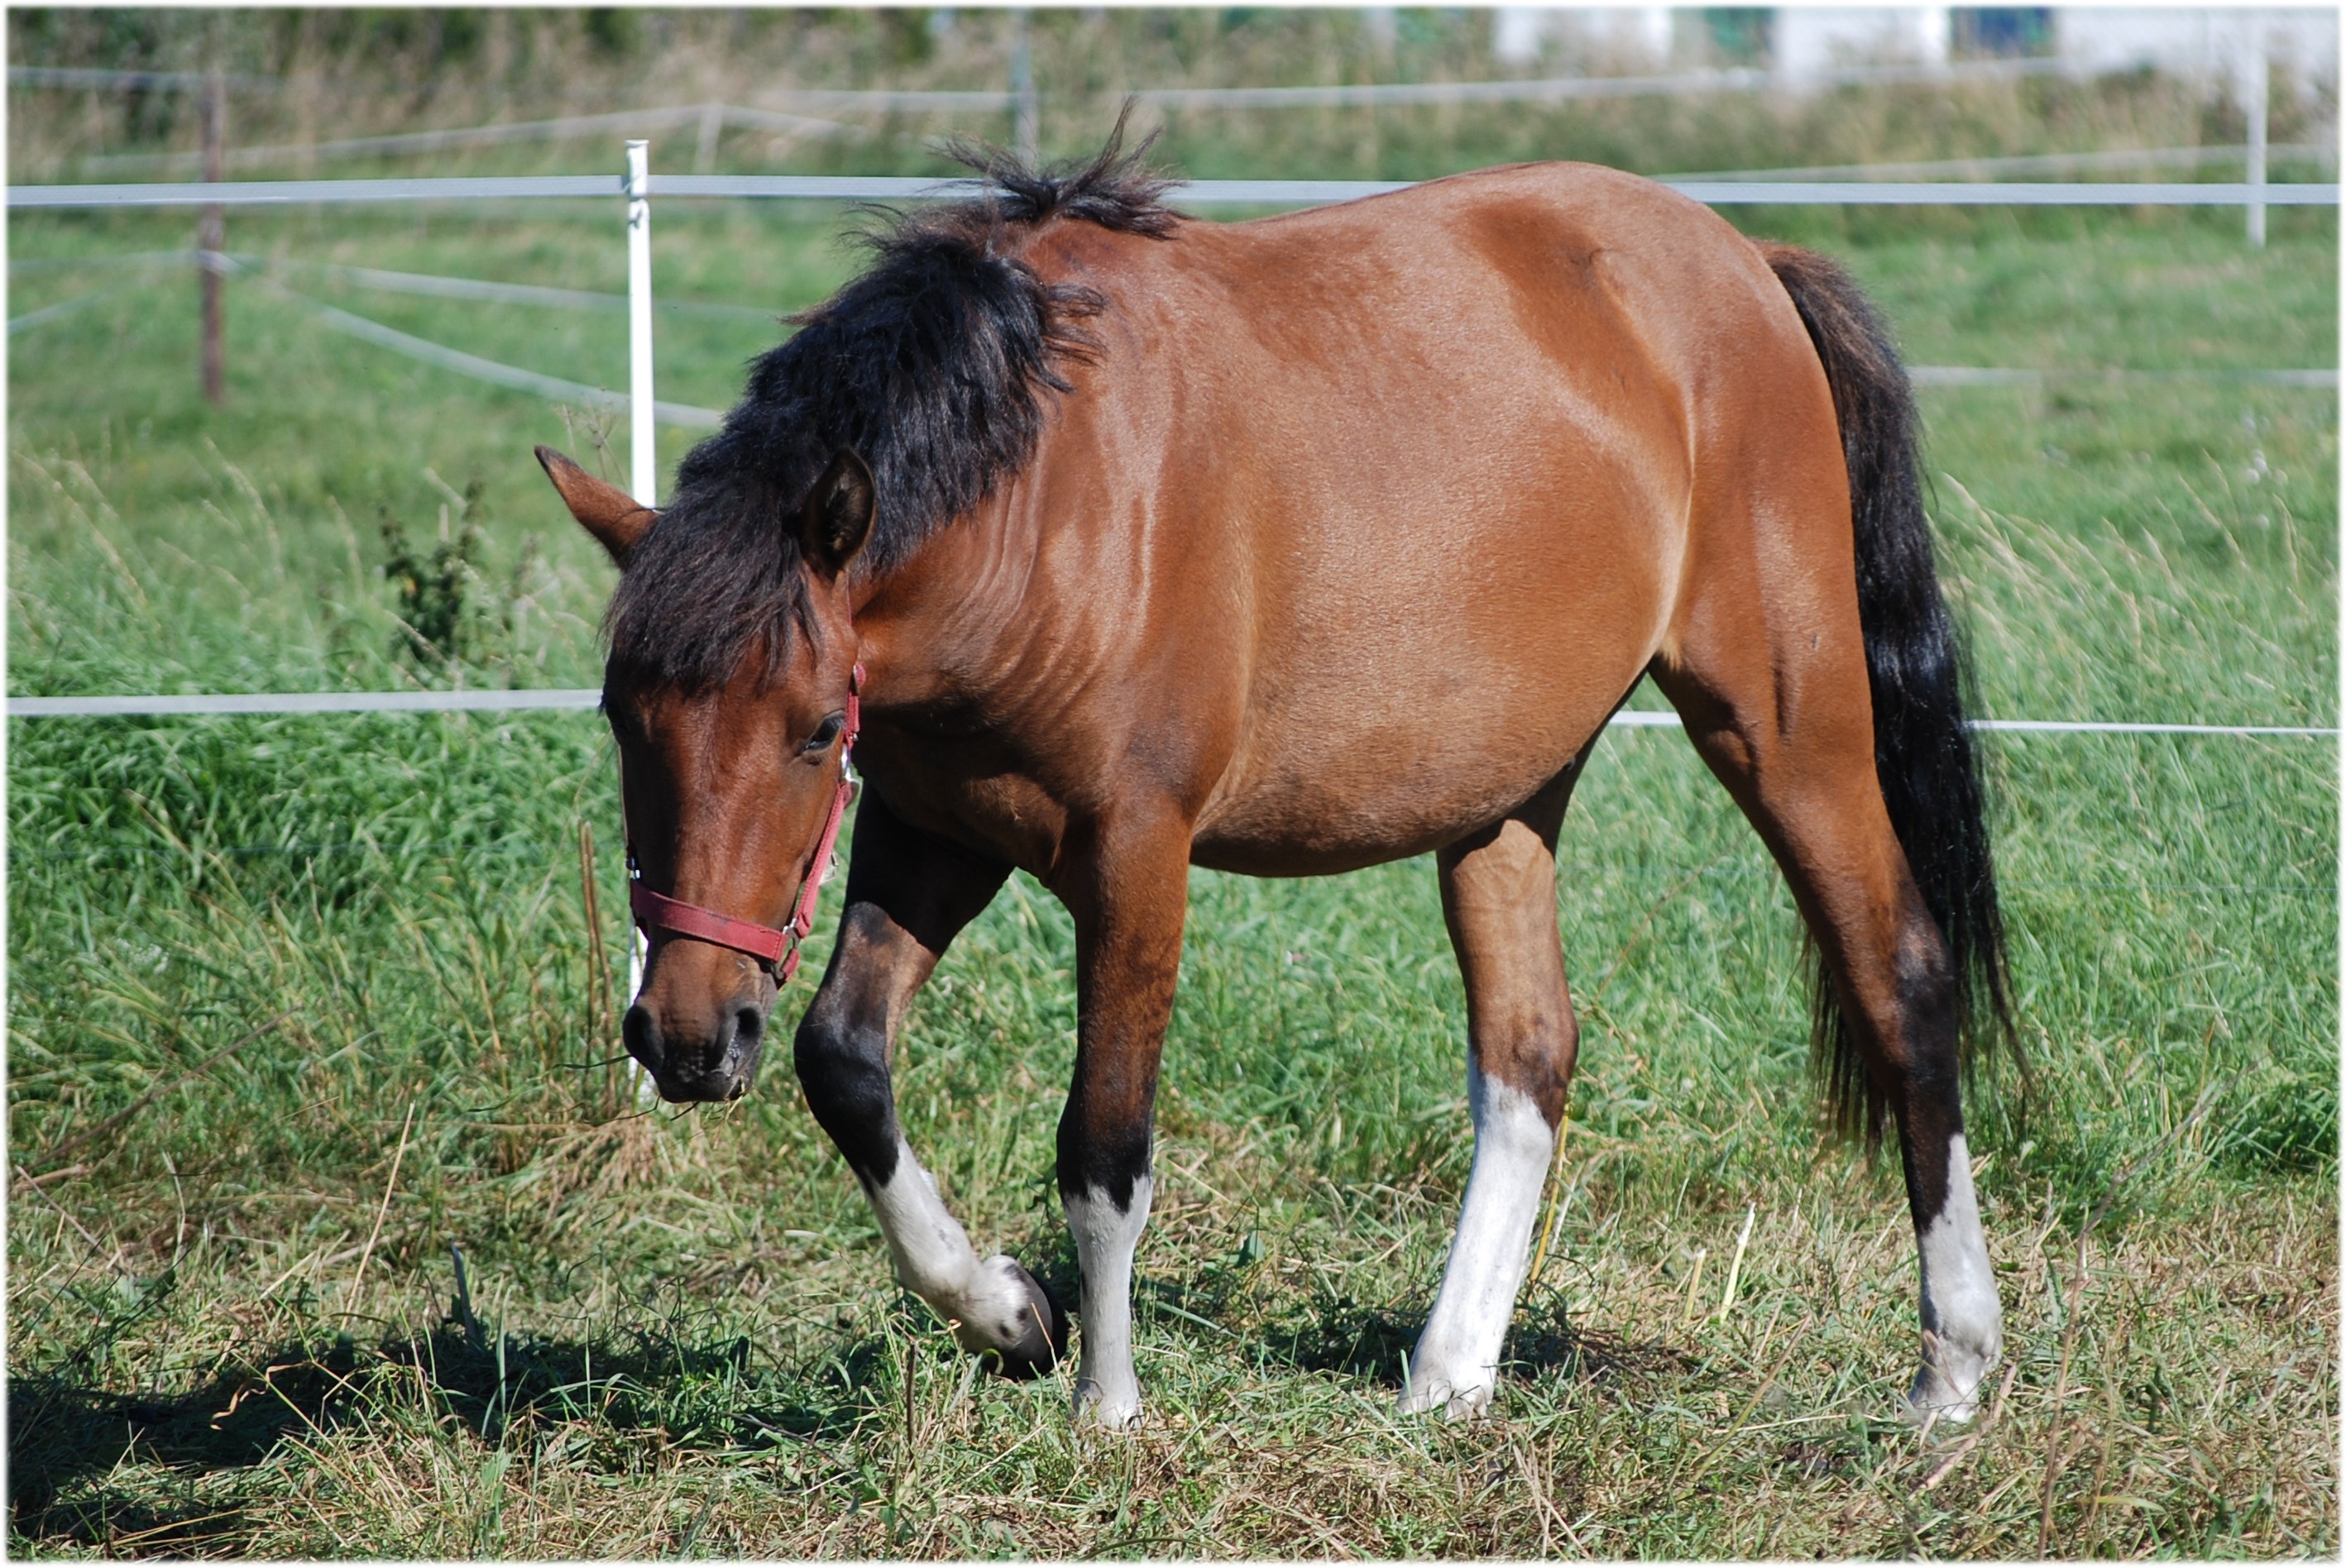
nature, animal, pasture, grazing, horse, mammal, stallion, mane, fauna, horses, animals, vertebrate, mare, foal, horse head, colt, stocks, pack animal, the horse, hooves, the head of a horse, horse like mammal, mustang horse, horse grooming